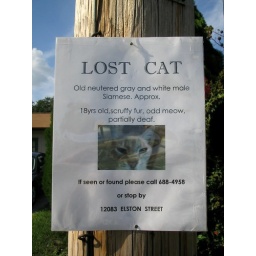
The guy who put up the sign came out of the house in the hopes that I'd seen his cat.